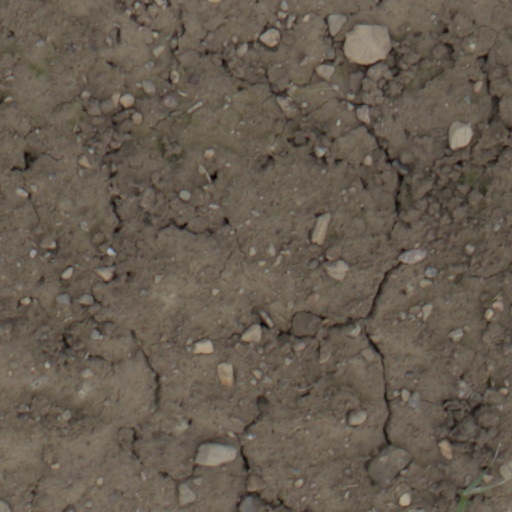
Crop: wheat